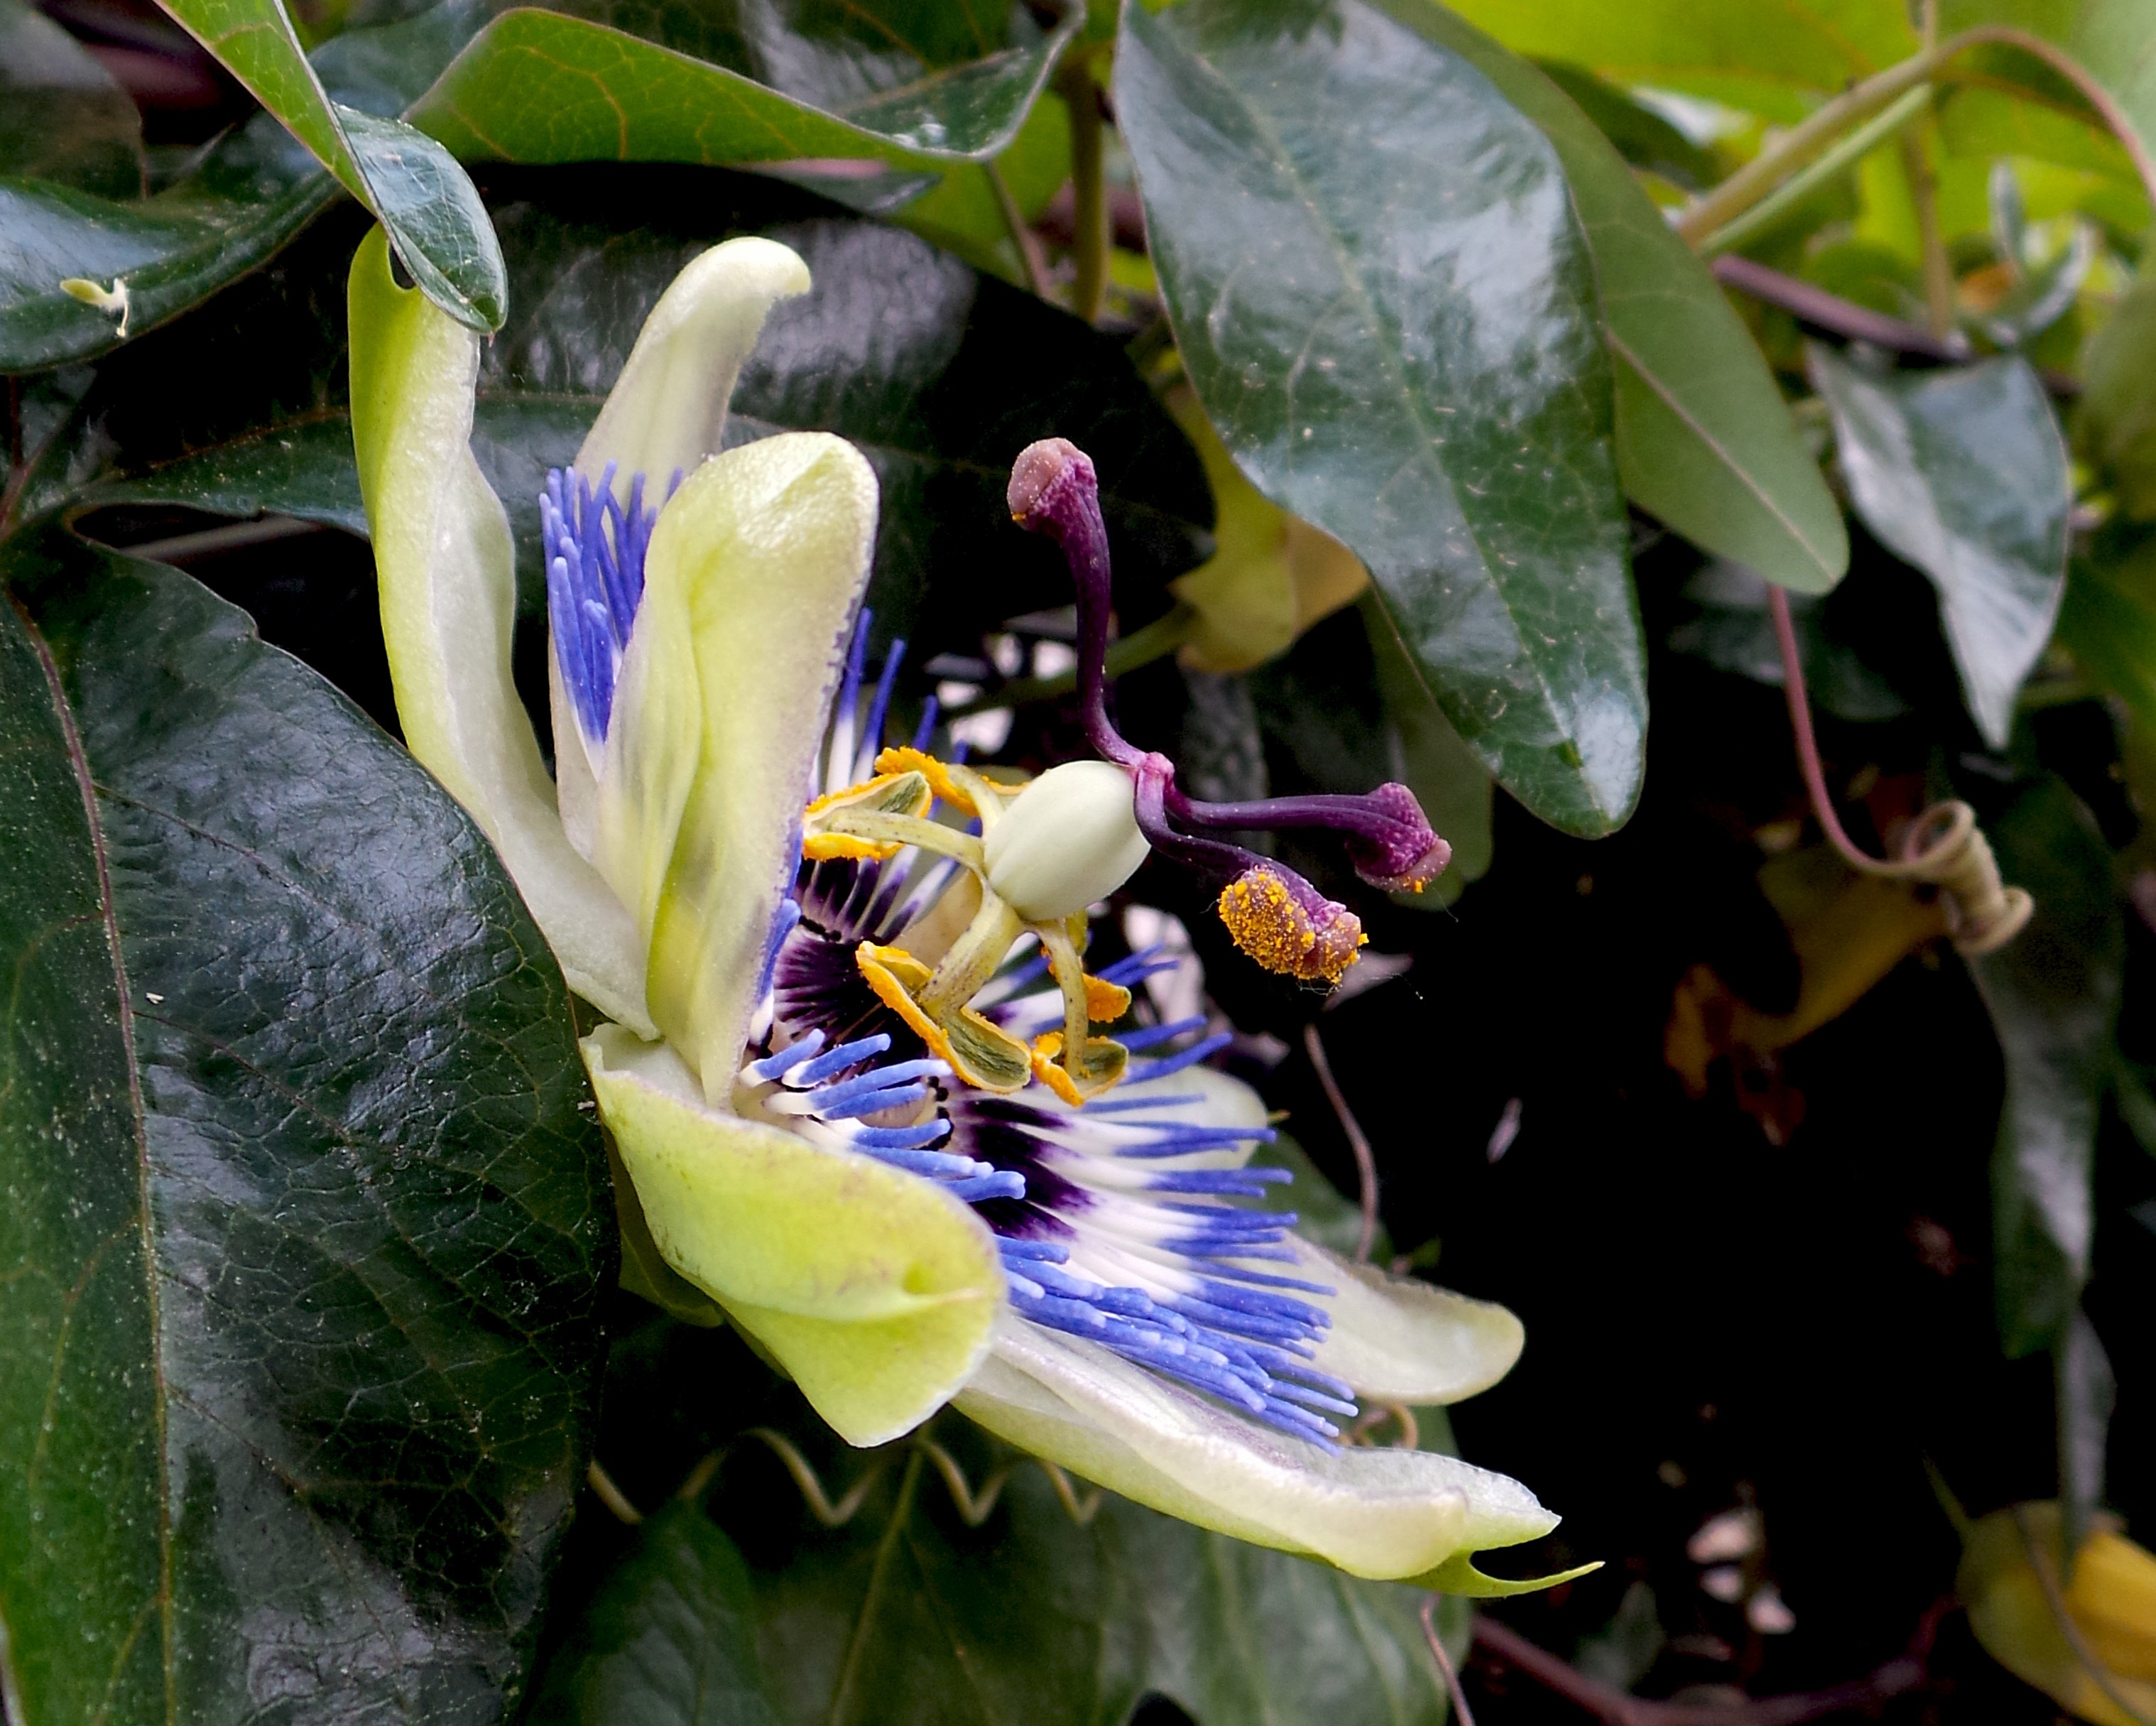
blossom, plant, leaf, flower, produce, botany, garden, flora, wildflower, passion flower, passiflora, macro photography, flowering plant, land plant, passion flower family, flower suffering